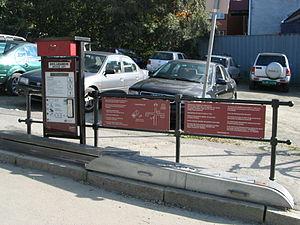
Trondheim /ˈtrɔnhæjm/, autrefois Nidaros, est une ville norvégienne située dans la fylke de Trøndelag, dont elle constitue le centre administratif. Elle comptait 198 219 habitants au 1ᵉʳ octobre 2019 pour une superficie de 342 km².